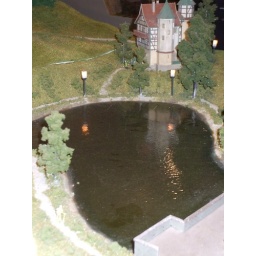
In the house by the lake